Mount Jack, New South Wales

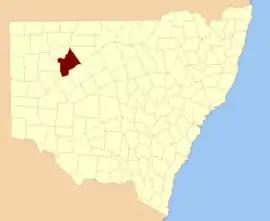
Killara County, NSW.

Mount Jack parish is a civil parish of Killara County, located in Central Darling Shire, New South Wales.